Noored kotkad

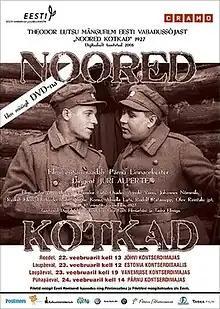

Noored kotkad (The Young Eagles, released in 1927) is an Estonian silent film about the Estonian War of Independence that was fought between 1918 and 1920.